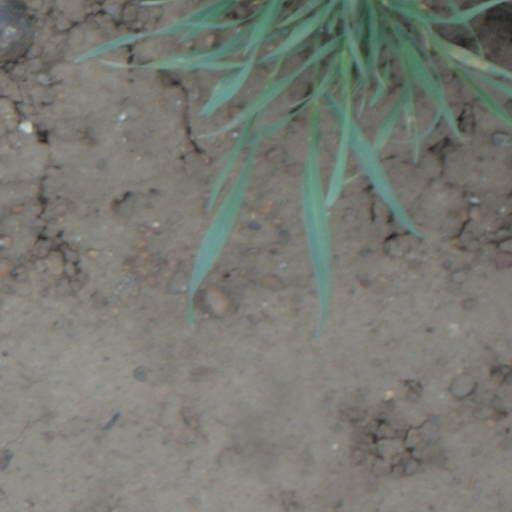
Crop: wheat